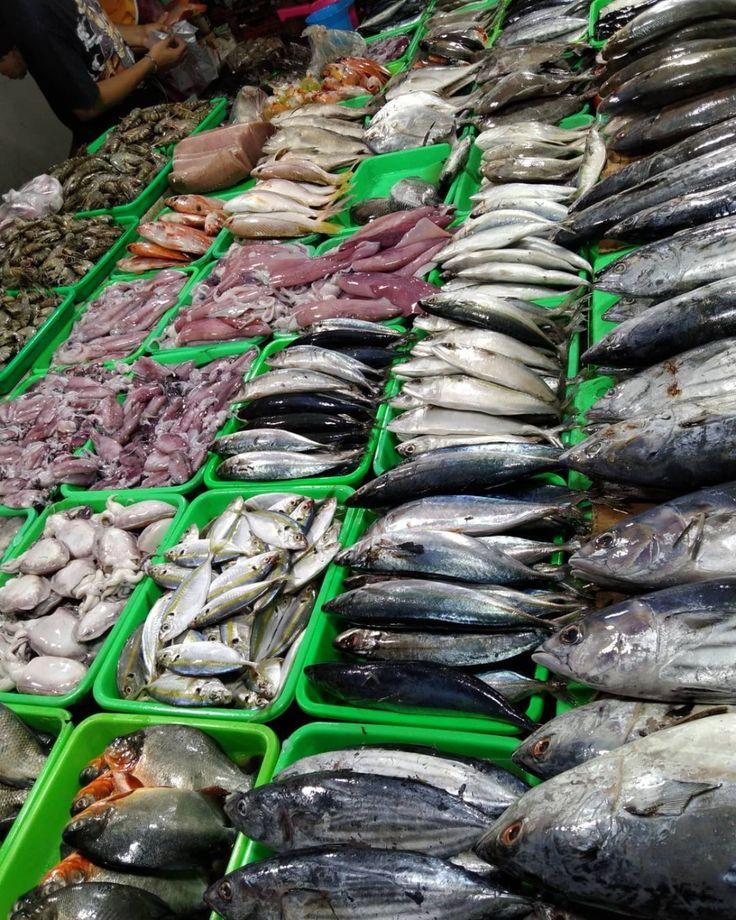
Juu ya meza mna trei za rangi ya kijani. Samaki wengi waliovuliwa baharini aina ya una, pweza na kamba.